Giorgio Napolitano

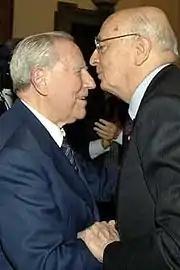
Napolitano with his predecessor Carlo Azeglio Ciampi

The 2006 Italian general election saw a victory of Prodi, Italy's centre-left coalition candidate, against the incumbent Italian centre-right Prime Minister Silvio Berlusconi. After the election, the presidents of both houses of Parliament were chosen by the winning centre-left coalition, and so the centre-right House of Freedoms demanded an impartial candidate for the role of president of the Italian Republic. The Union stressed the fact that the Italian constitution demands that the president be a defender of the constitution, hinting that such a quality was scarce among the opposition members. Berlusconi complained about Napolitano's over fifty-year Communist militancy, reiterated his allegations of election fraud, and said that "there is a fake majority that with a 24 thousand vote difference in just one month has occupied the government, presidency of the Chamber, the Senate, and the Republic!"